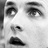
Emotion: surprise